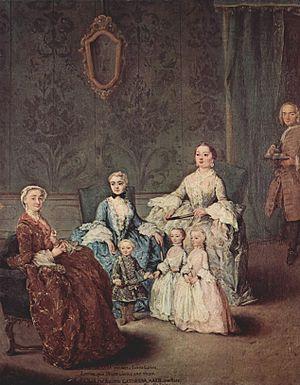
La famille Calergi est une famille patricienne de Venise, d'origine grecque, provenant du royaume de Candie. Elle fut agrégée par George Calergi à la noblesse de Venise en 1381, parce qu'il avait informé le Sénat d'une trahison anti-vénitienne en Candie. Une branche de la famille Grimani associa son nom au sien par voie de mariage.